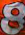
Number: 8